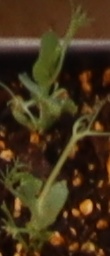
Label: Field Pea